Shilin District

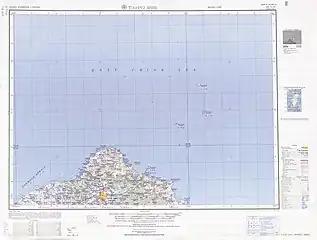
Map including Shilin (labeled as Shih-lin-chuang (Shirinshō) ) (1950)

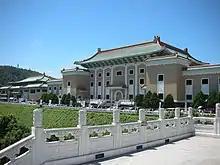
The National Palace Museum is home to over 600,000 ancient Chinese artifacts and artworks.

Shilin District (also spelled Shihlin District) is a district of Taipei. The central command center of the Republic of China Navy (ROCN) is located in Shilin.